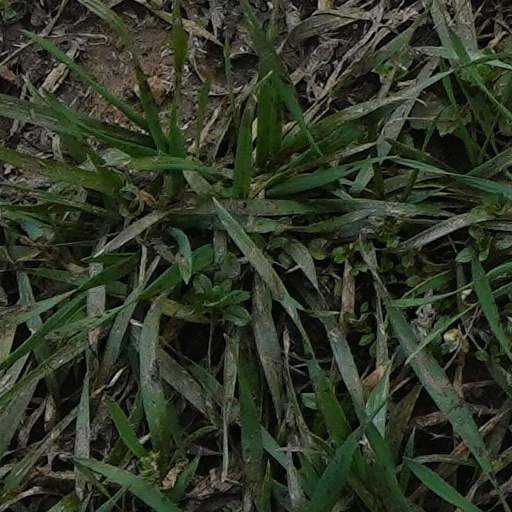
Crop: wheat